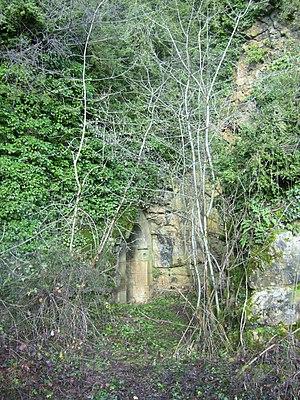
Entrée droite du magasin annexe du fort de Planoise, à Besançon (Doubs, France).
Le fort de Planoise, appelé brièvement le fort Moncey, est un ensemble de fortifications militaires bisontines de type Séré de Rivières dont l'ouvrage le plus important est le fort principal situé au centre d'un véritable môle, regroupant plusieurs abris, des chemins de traverses ainsi que quatre grandes batteries annexes utilisées pour le stockage de poudre, le casernement et l'usage de mortiers. L'ensemble fortifié fut bâti à Besançon, en France, entre 1877 et 1892 dans le but de protéger le pont d'Avanne-Aveney interdisant les routes de Dijon et de Lyon, plusieurs voies ferrées capitales ainsi que pour soutenir de nombreuses batteries de la ville.